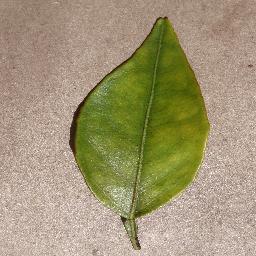
Label: Orange___Haunglongbing_(Citrus_greening)